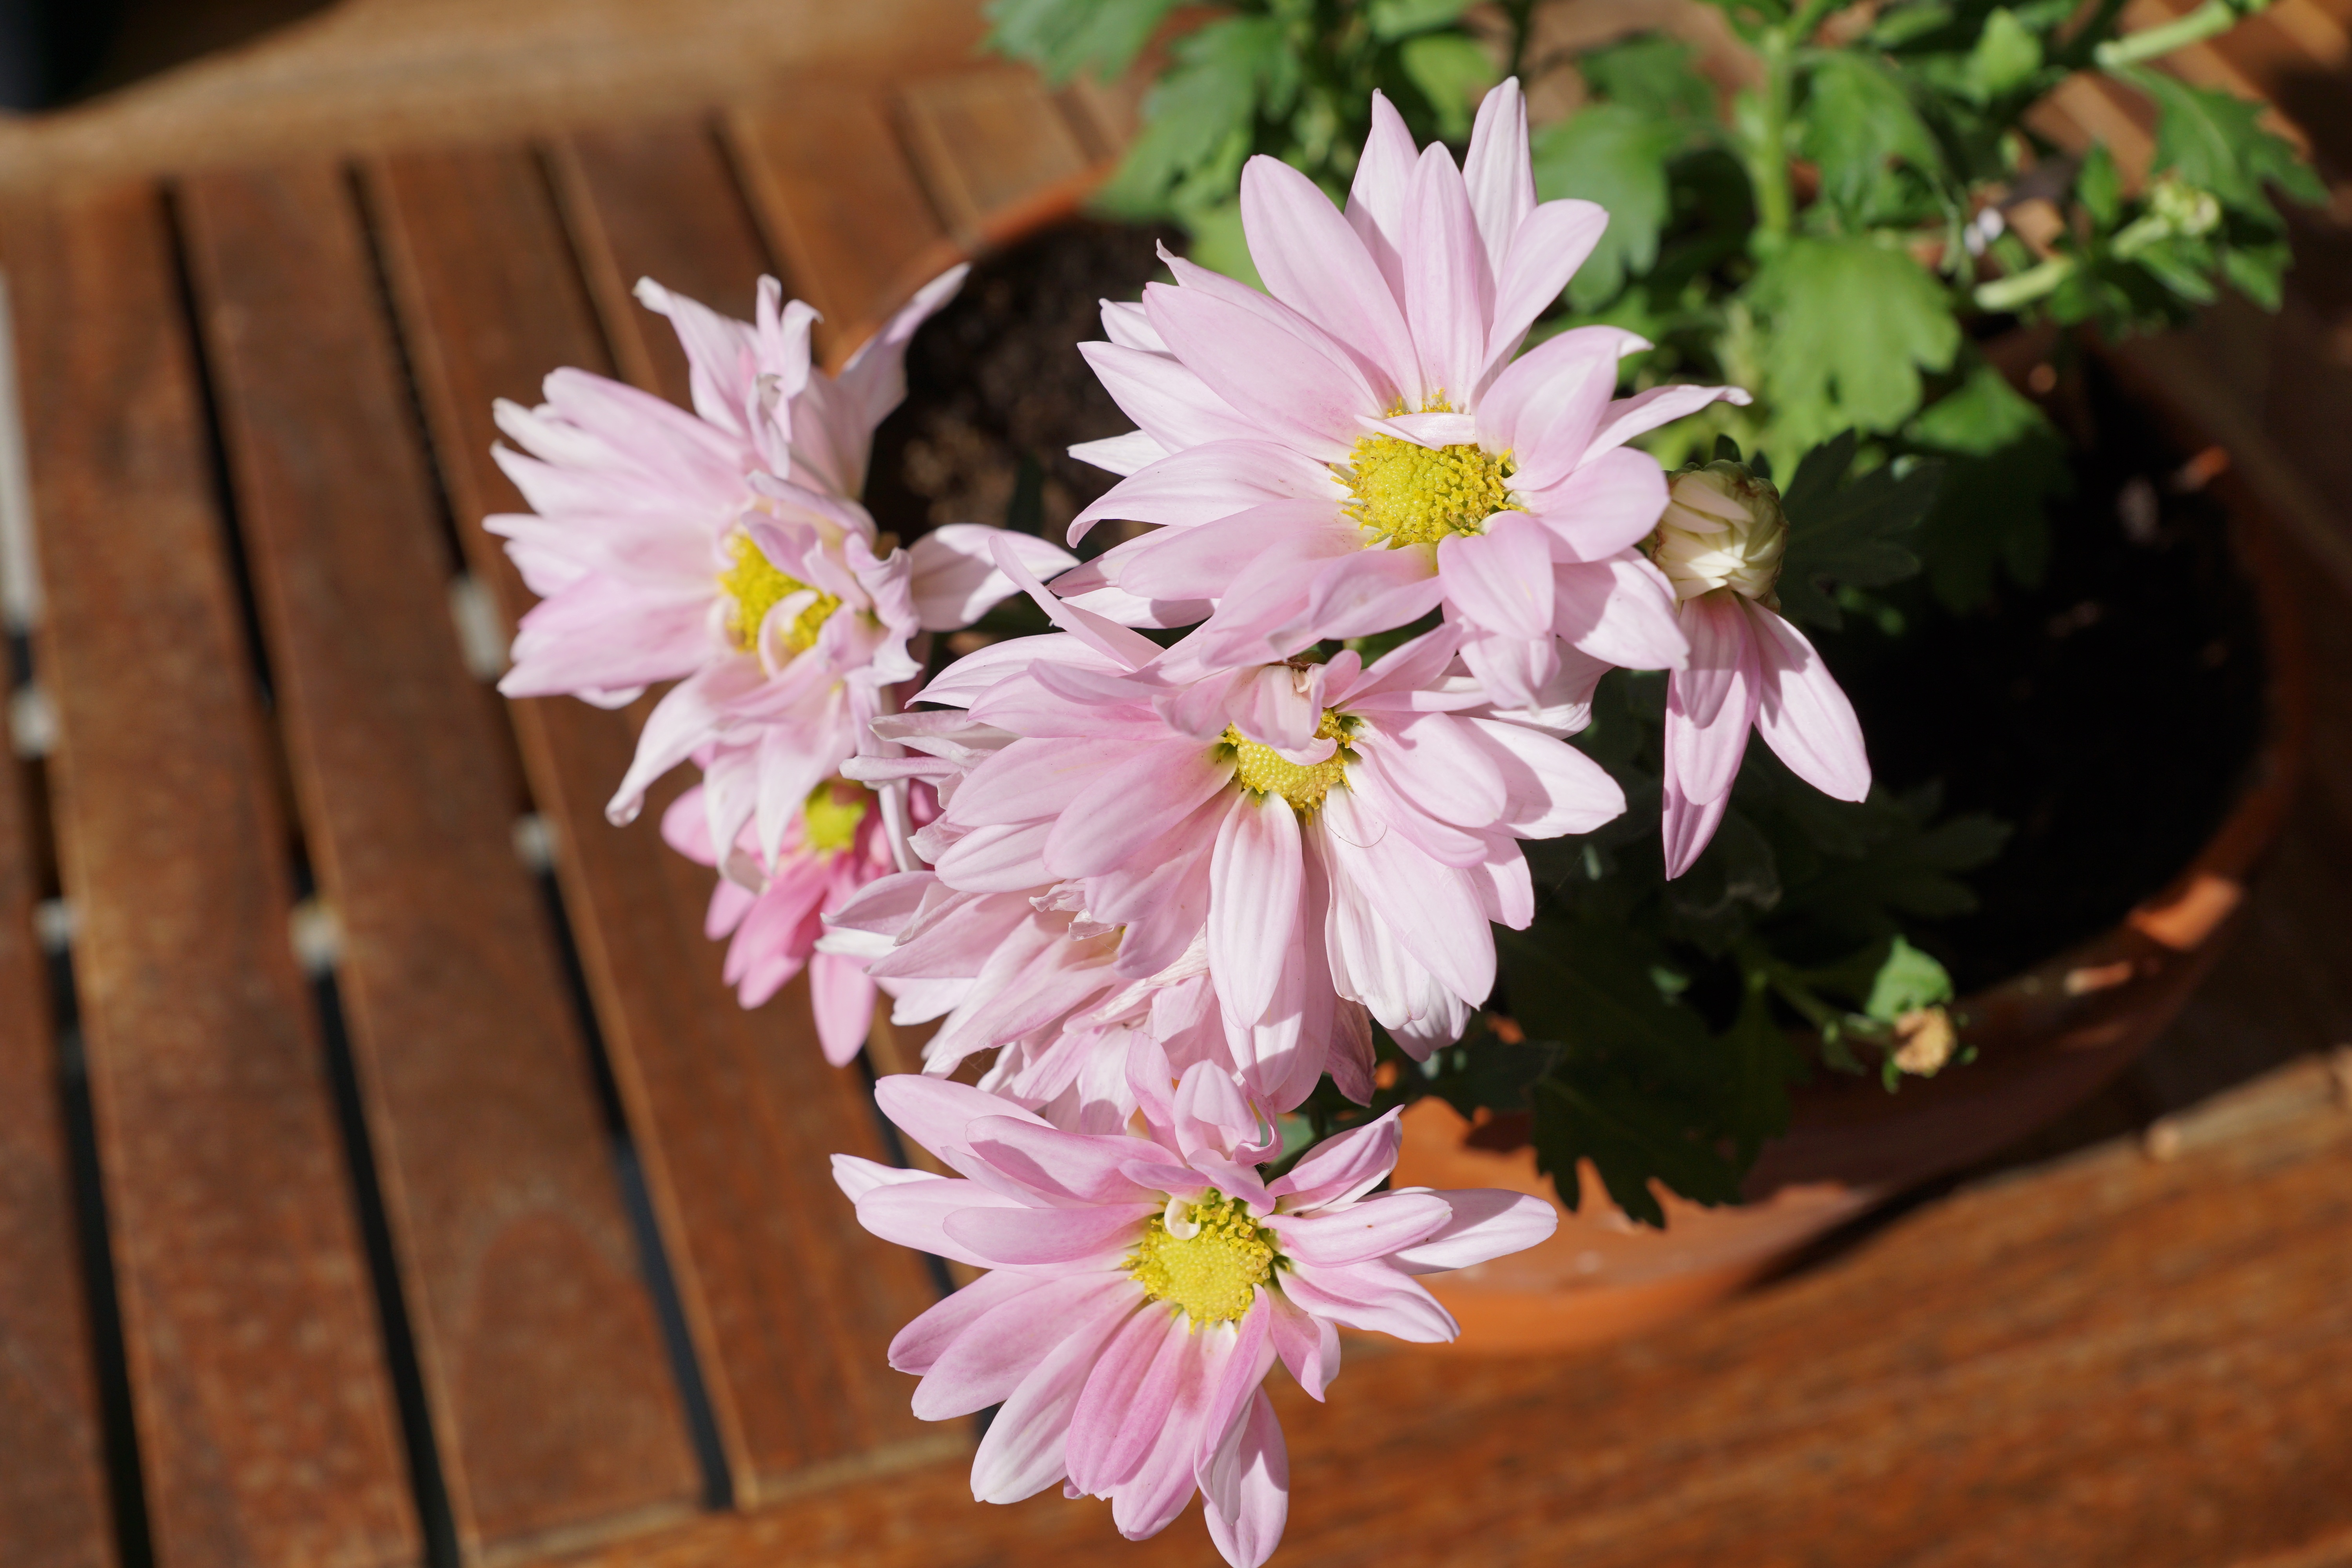
table, nature, blossom, plant, wood, flower, petal, green, brown, pink, flora, chrysanthemum, floristry, flowering plant, flower bouquet, floral design, land plant, flower arranging